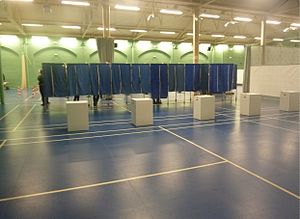
Folketingsvalg / Folketingsvalg / Folketingsvalg efter 1953-grundloven
Stemmebokse ved Folketingsvalget 2011.
Folketingsvalg er valg til Kongeriget Danmarks parlament Folketinget. Der vælges 179 medlemmer for op til 4 år, heraf 2 i Grønland og 2 på Færøerne.